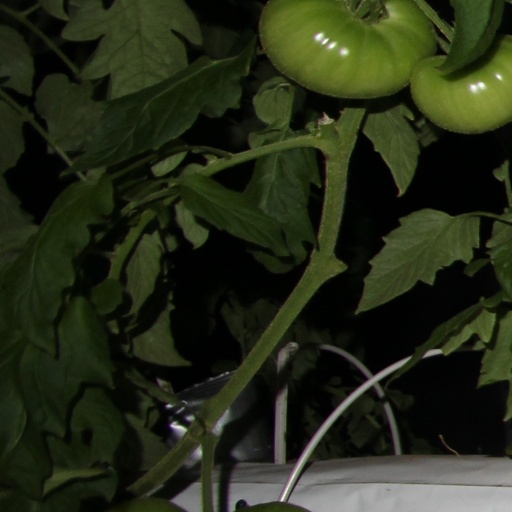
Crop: tomato